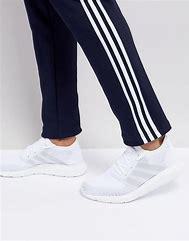
Brand: Adidas
Model: Swift Run